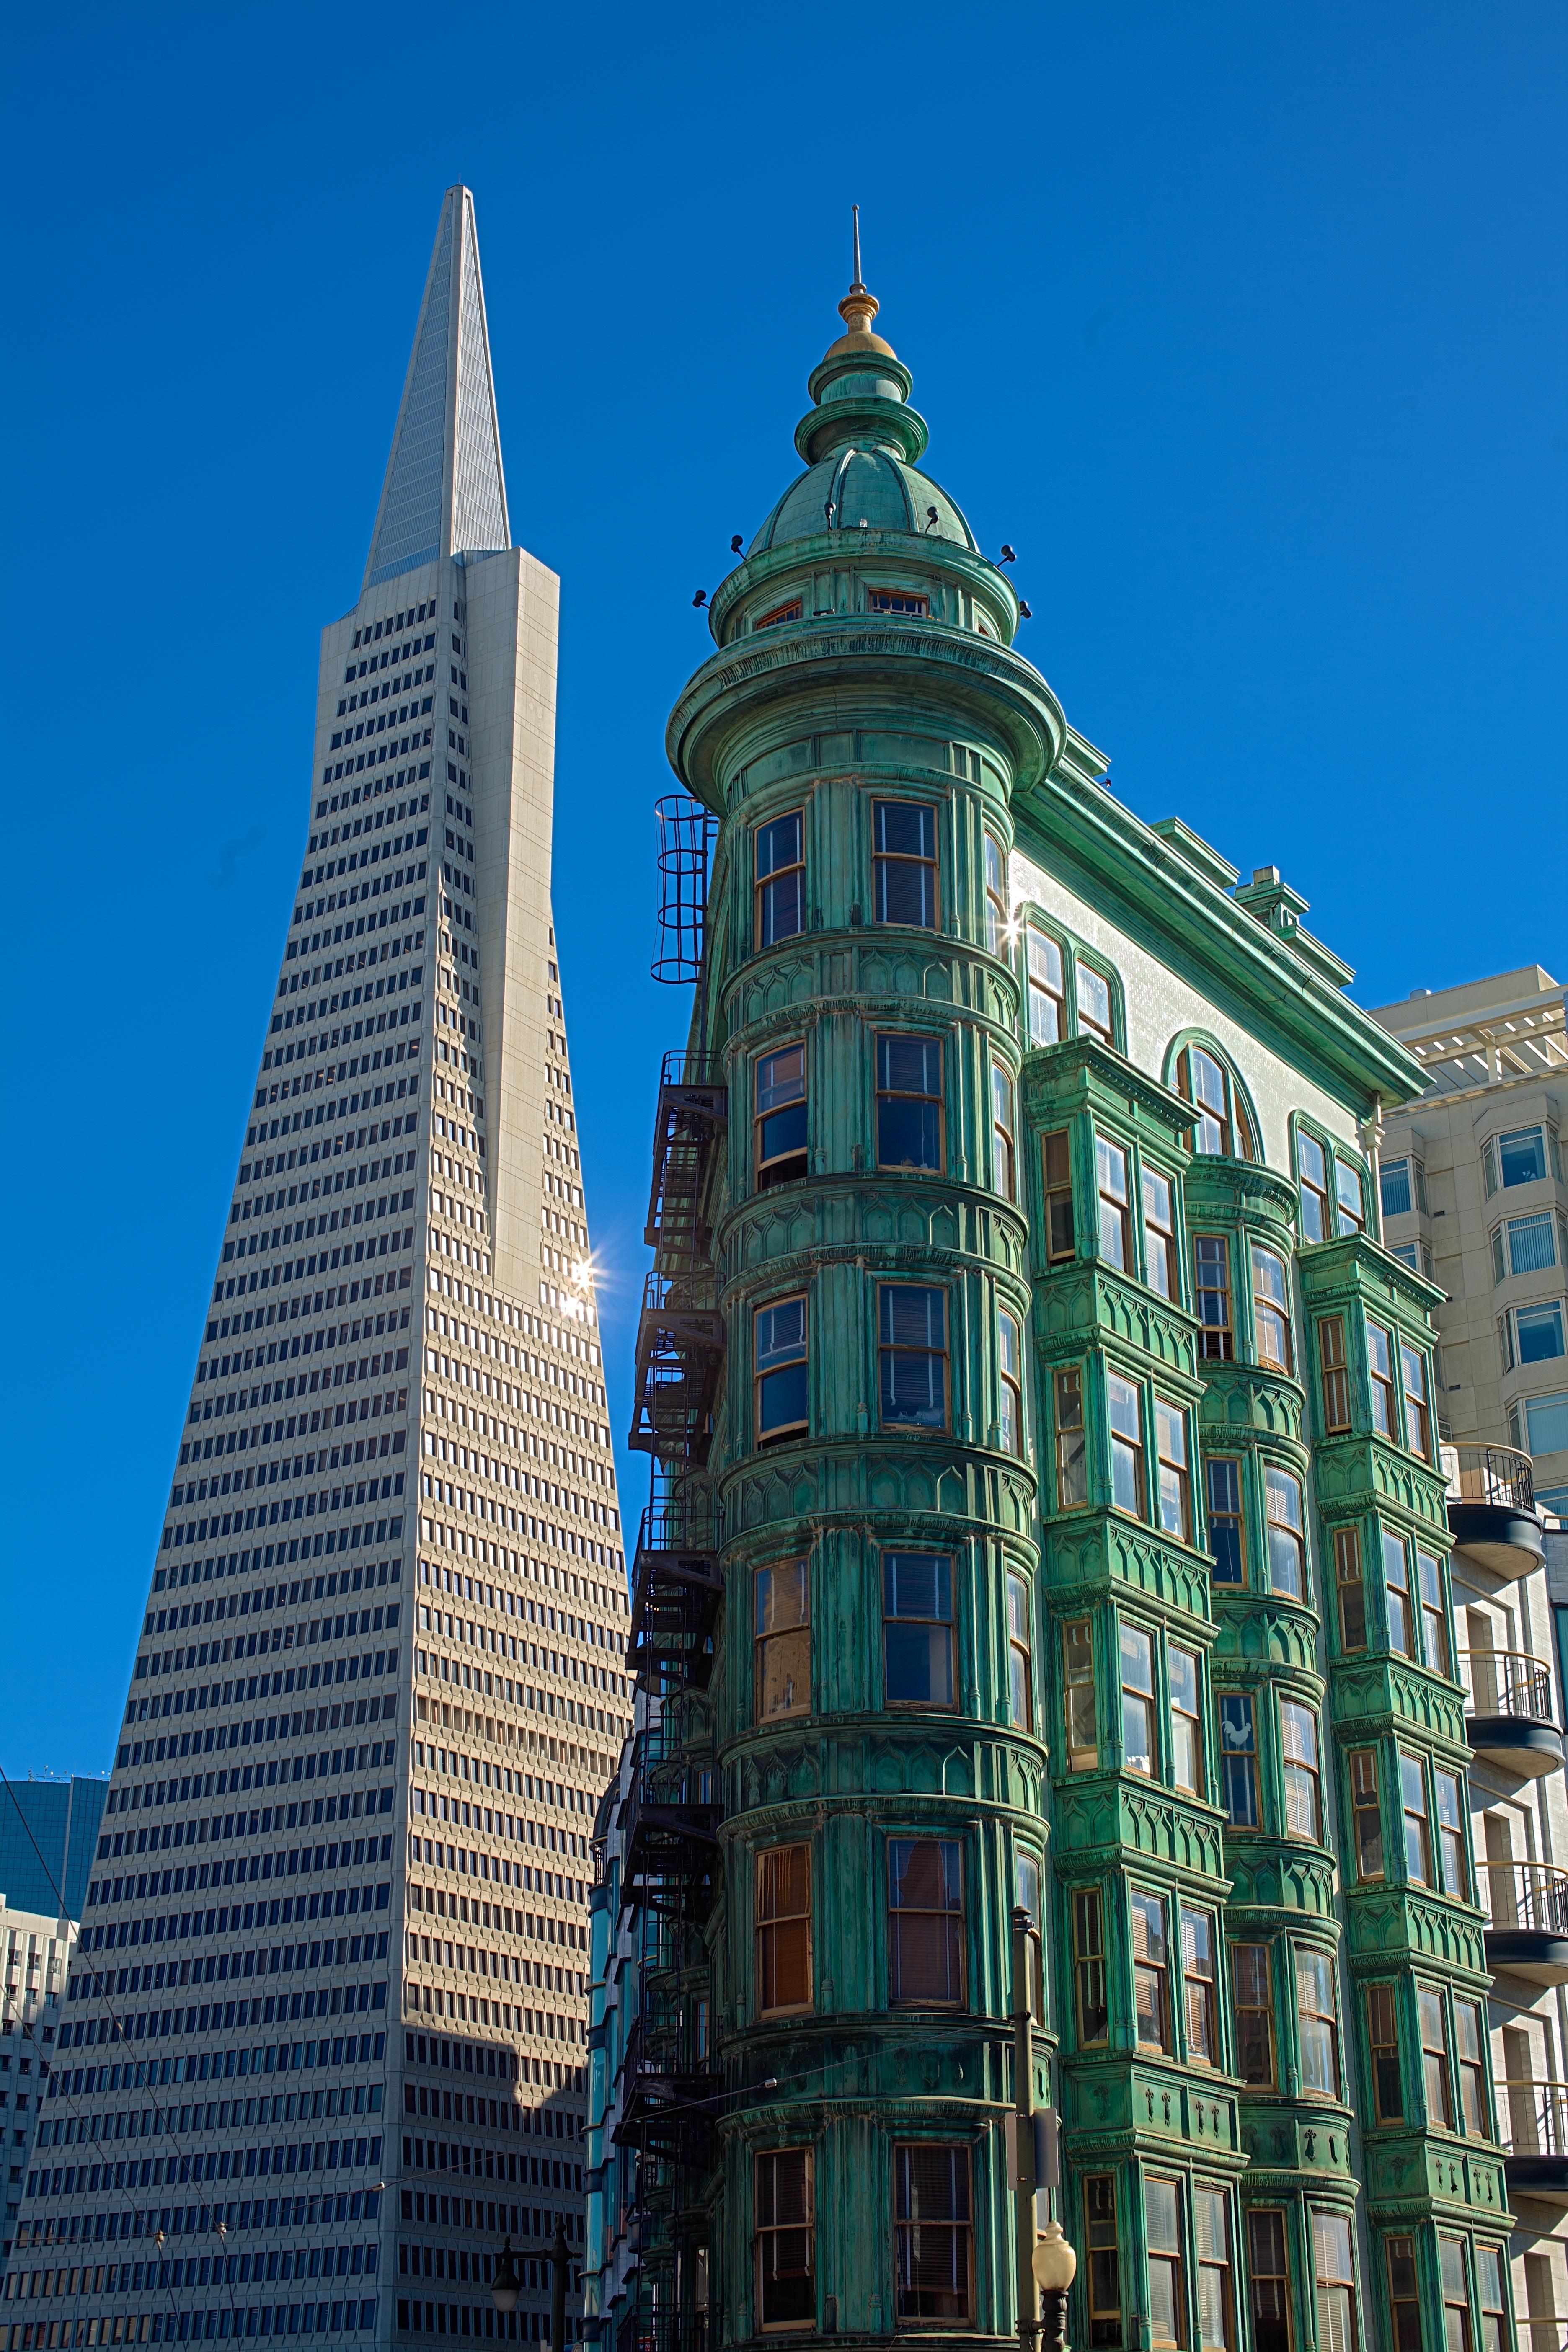
architecture, building, old, city, skyscraper, cityscape, downtown, san francisco, tower, pyramid, office, landmark, facade, exterior, business, metropolitan, historic, california, modern, tower block, vertical, commercial, famous, iconic, metropolis, condominium, neighbourhood, financial district, transamerica pyramid, urban area, human settlement, metropolitan area, sentinel building